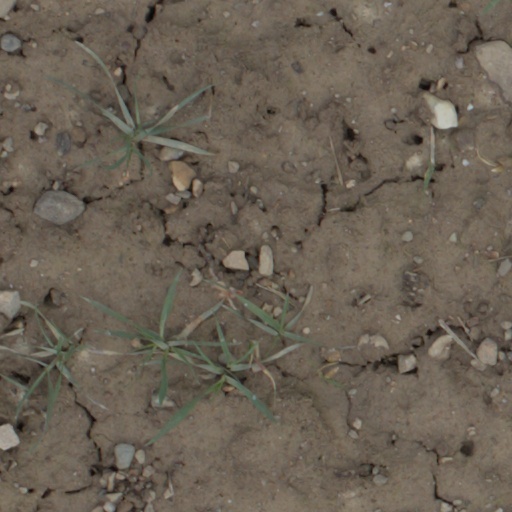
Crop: wheat